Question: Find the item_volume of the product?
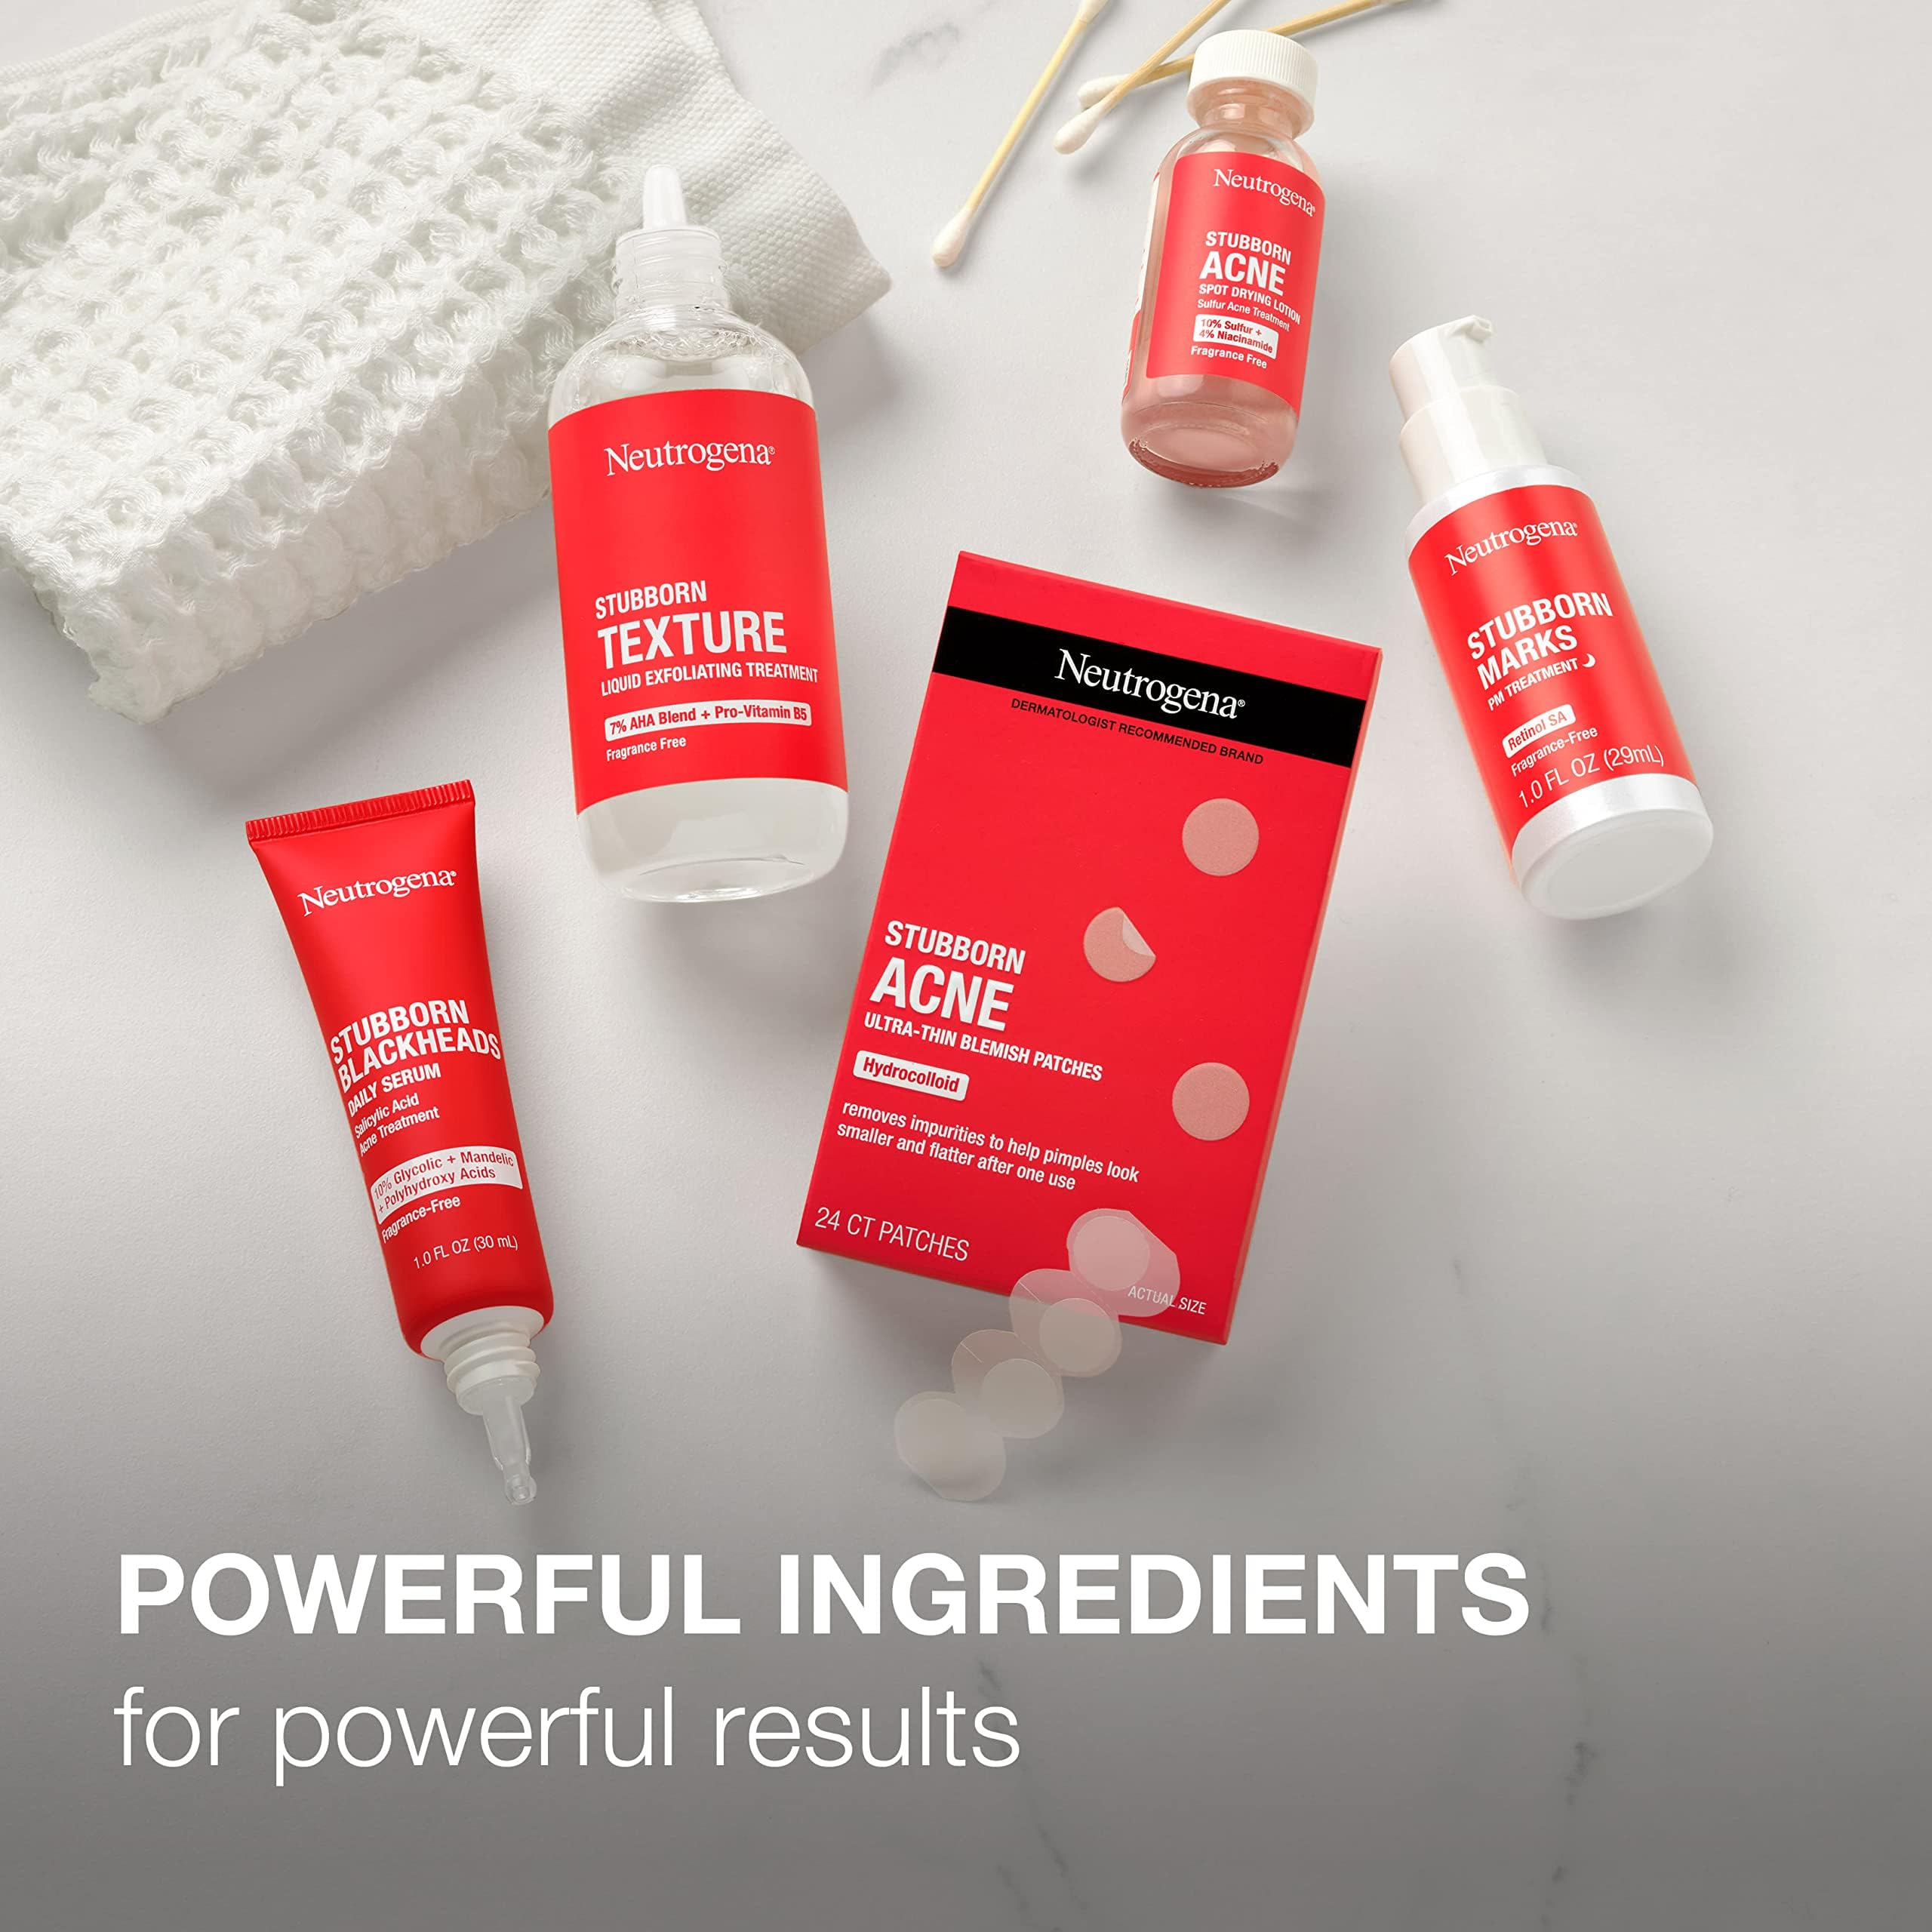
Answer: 1.0 fluid ounce